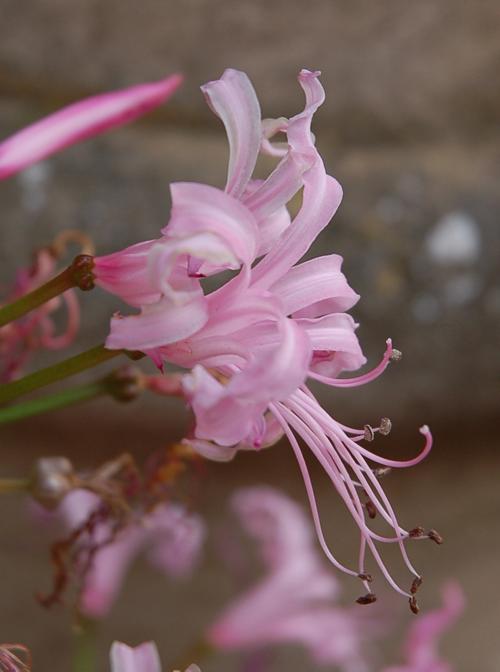
Label: cape flower